Fibonacci sequence

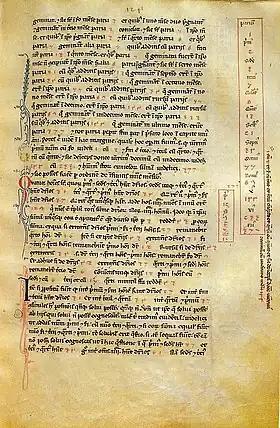
A page of Fibonacci's from the Biblioteca Nazionale di Firenze showing (in box on right) 13 entries of the Fibonacci sequence: the indices from present to XII (months) as Latin ordinals and Roman numerals and the numbers (of rabbit pairs) as Hindu-Arabic numerals starting with 1, 2, 3, 5 and ending with 377.

The Fibonacci sequence first appears in the book ("The Book of Calculation", 1202) by Fibonacci, where it is used to calculate the growth of rabbit populations. Fibonacci considers the growth of an idealized (biologically unrealistic) rabbit population, assuming that: a newly born breeding pair of rabbits are put in a field; each breeding pair mates at the age of one month, and at the end of their second month they always produce another pair of rabbits; and rabbits never die, but continue breeding forever. Fibonacci posed the rabbit math problem: how many pairs will there be in one year?